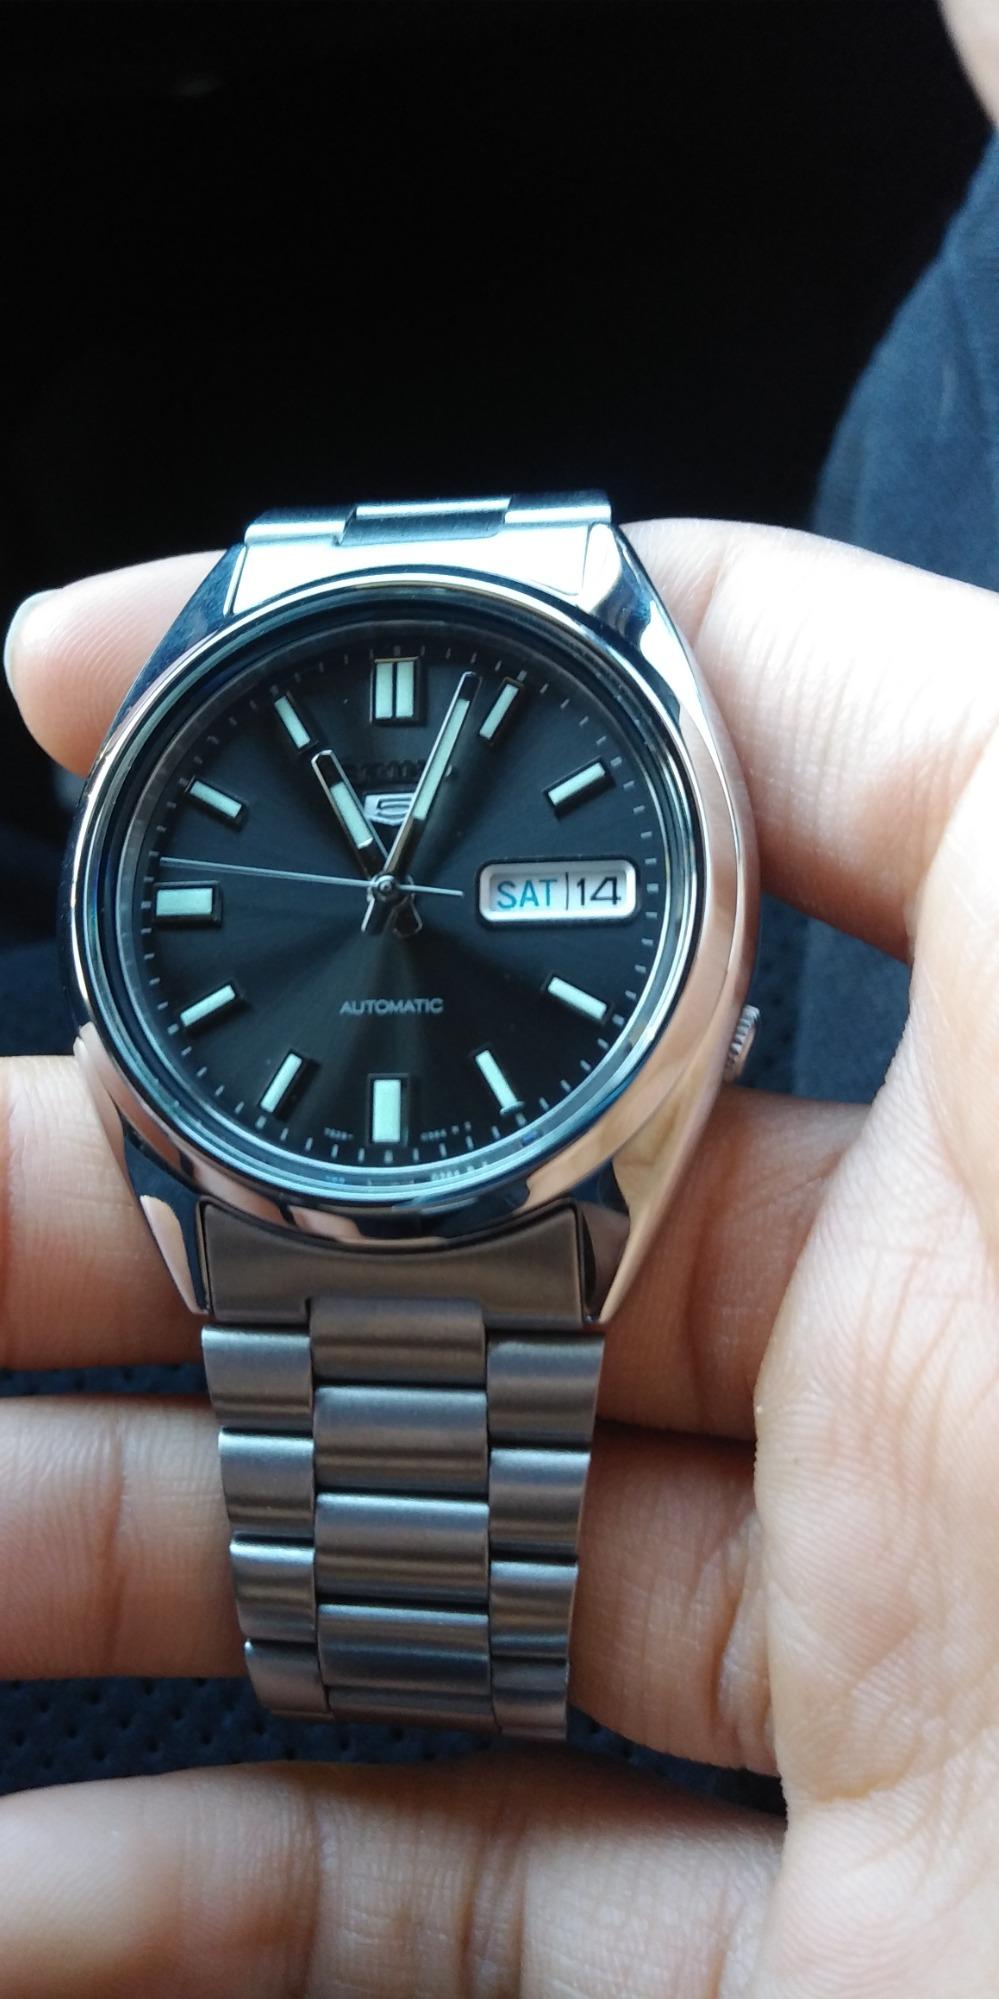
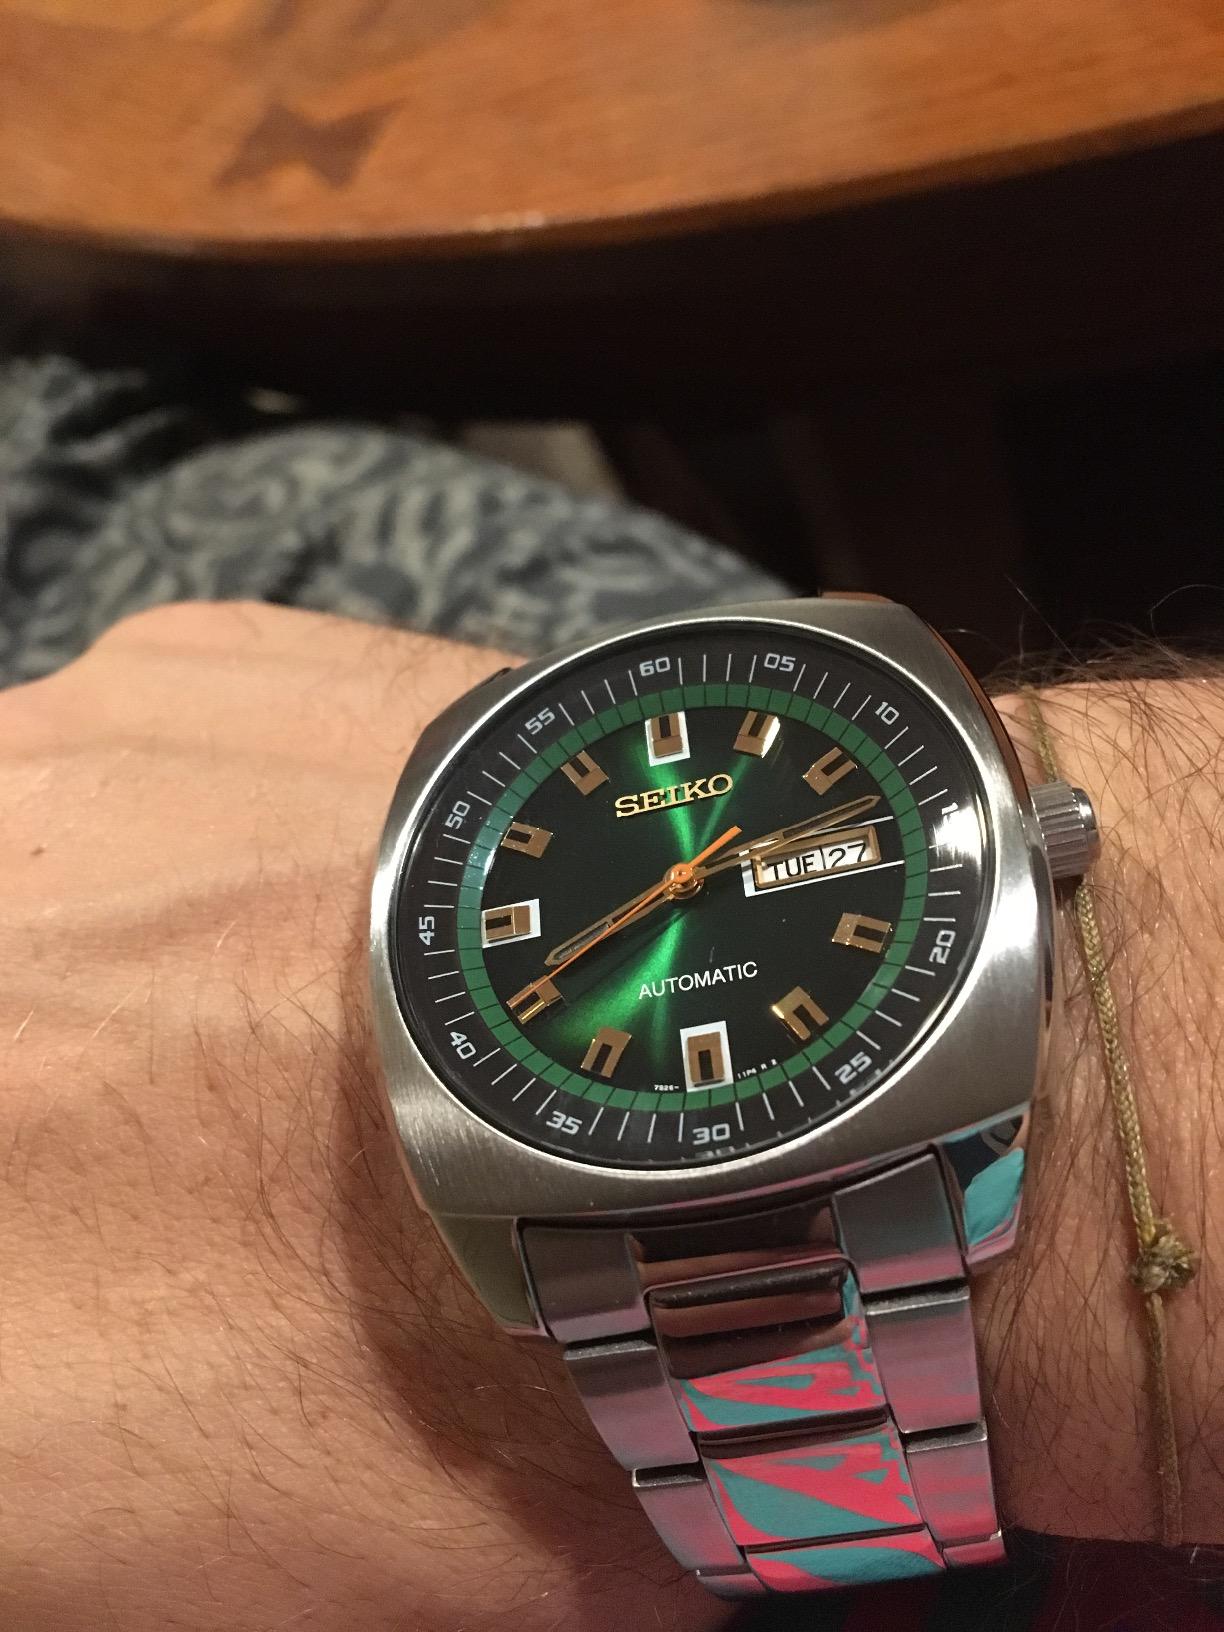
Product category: accessories_watch
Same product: no